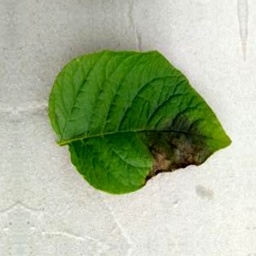
Etiqueta: Late Blight